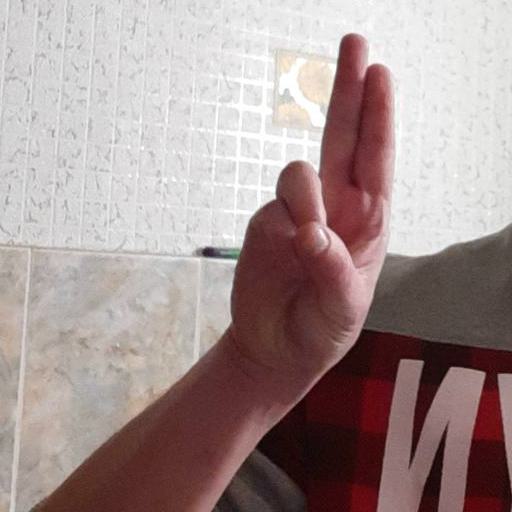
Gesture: two_up